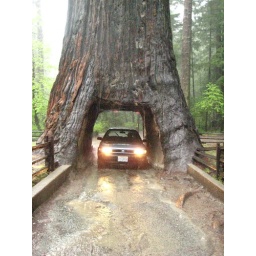
Anandi and her car in a tree